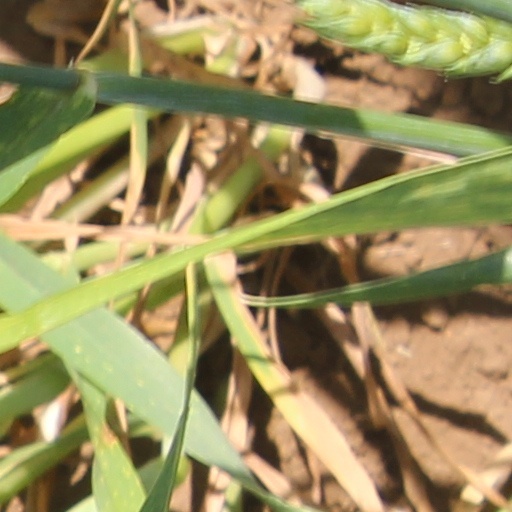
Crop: wheat